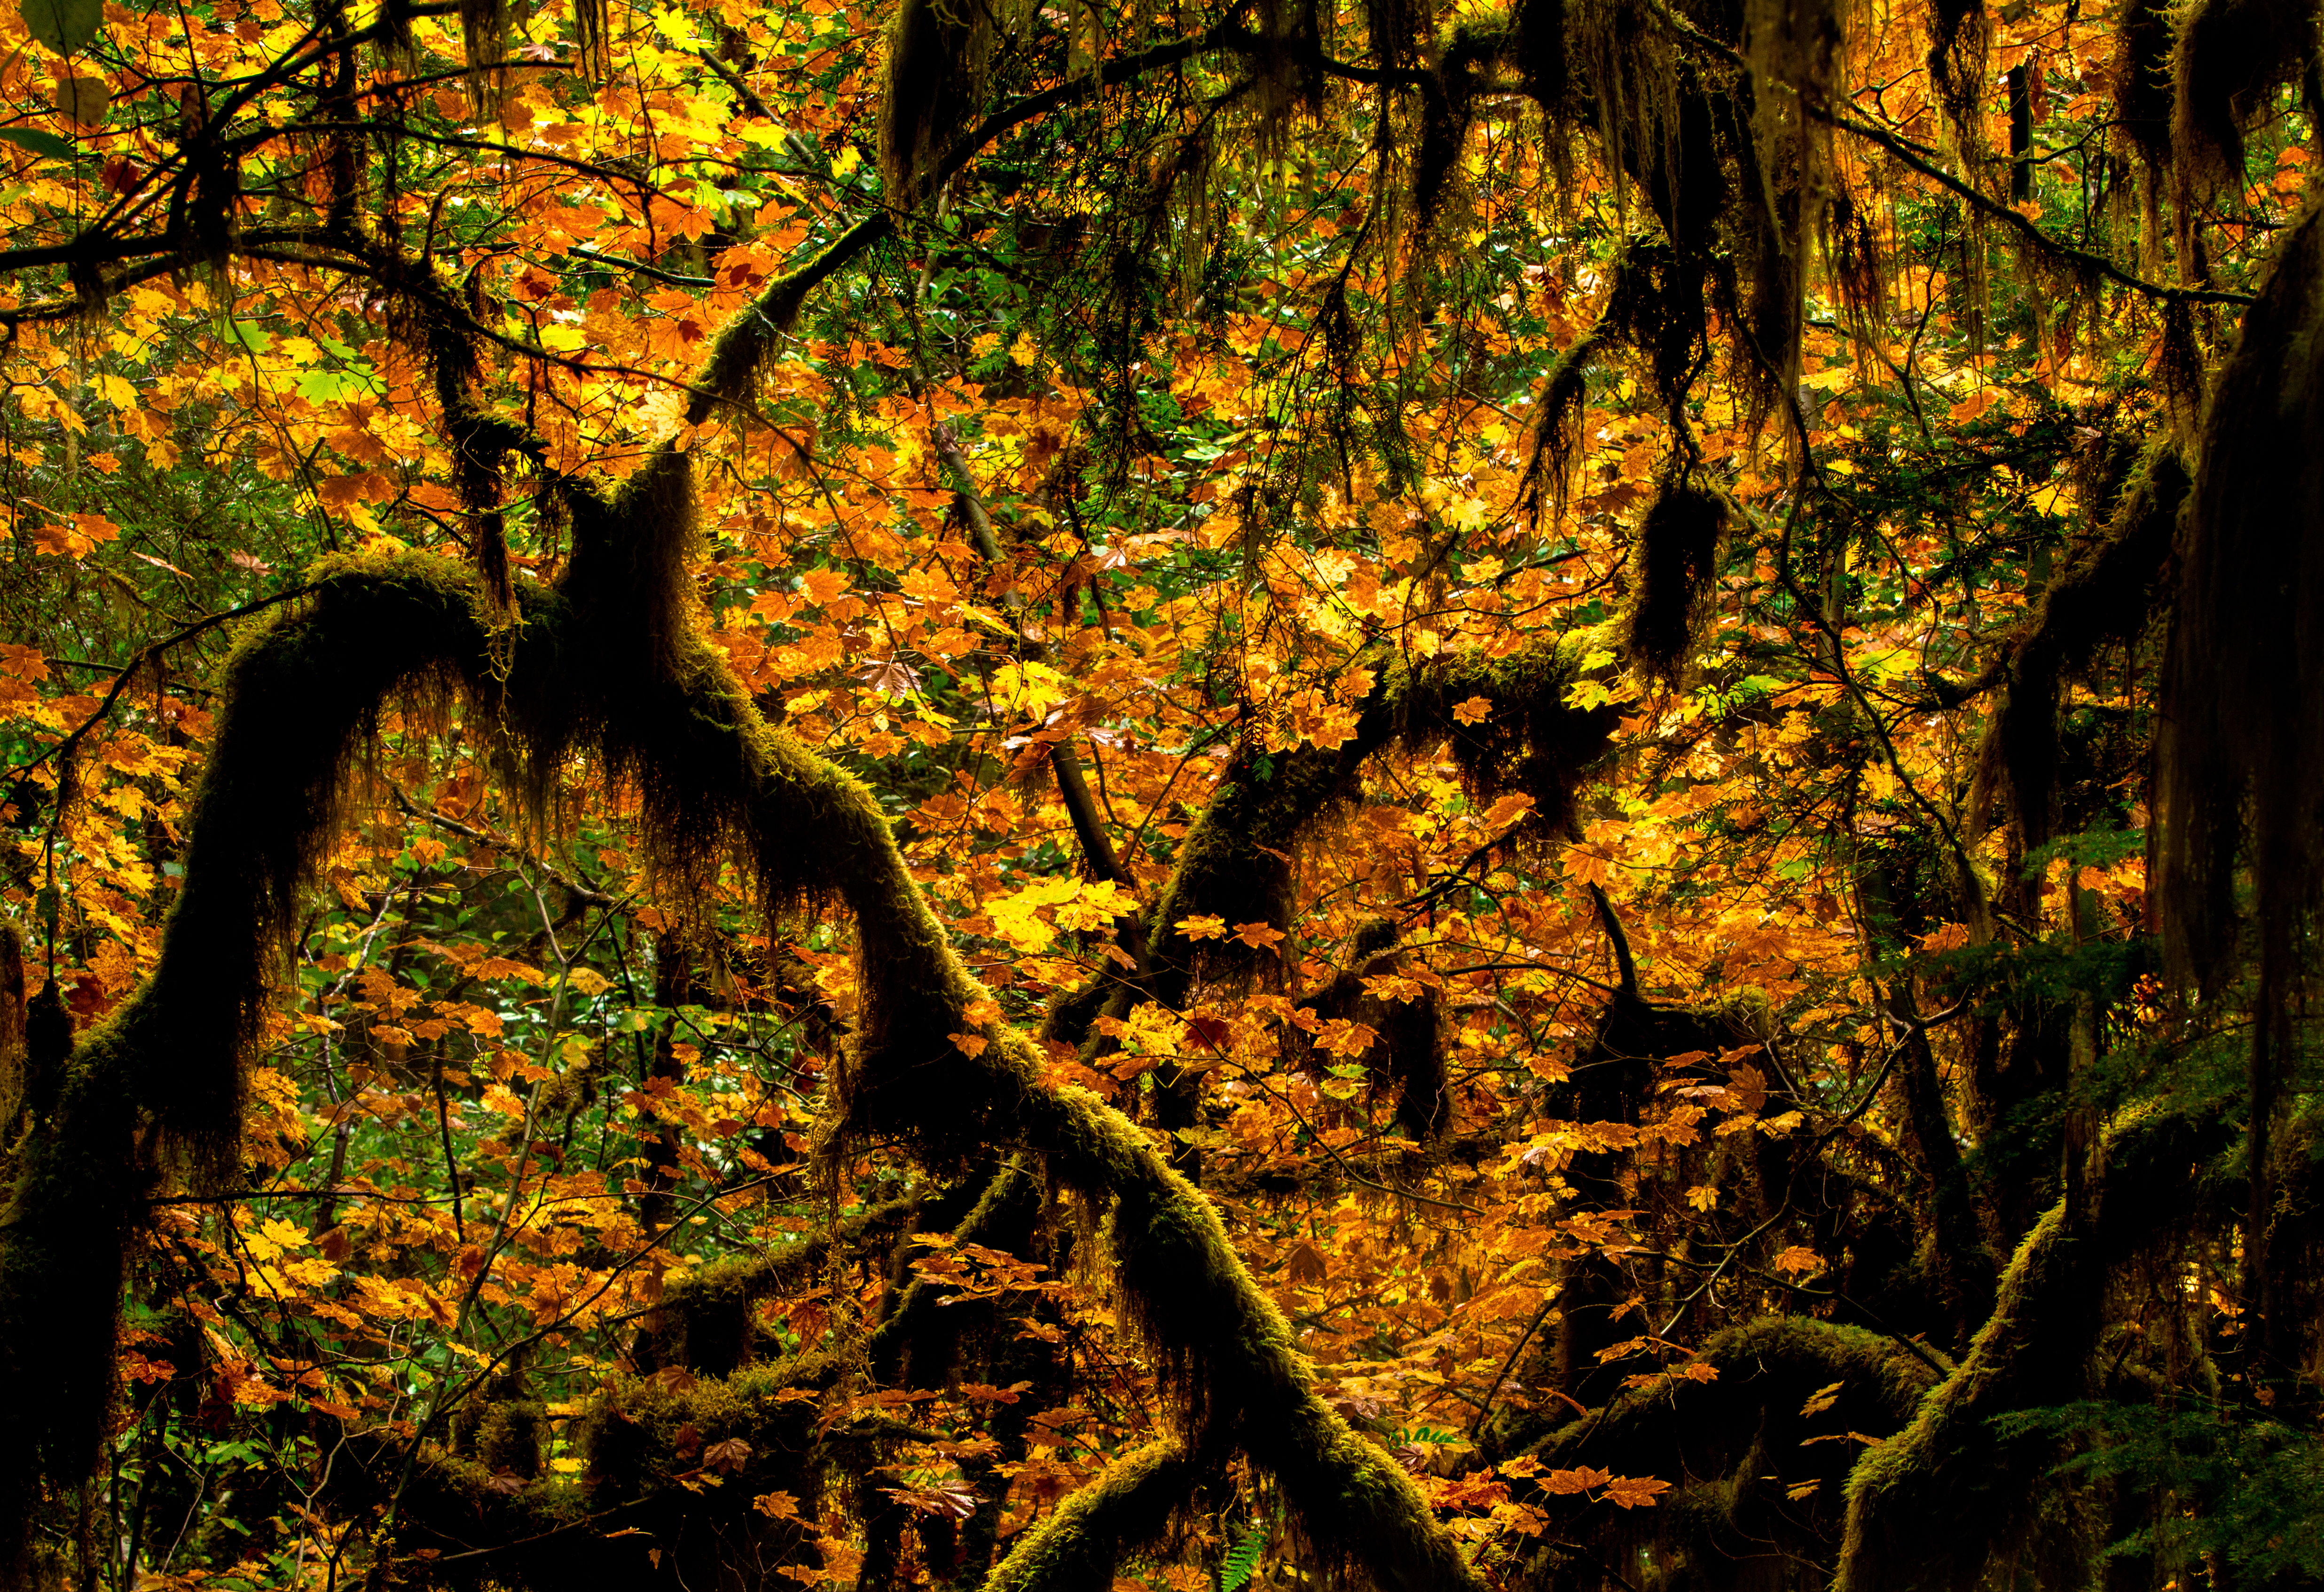
landscape, tree, nature, forest, wilderness, branch, plant, sunlight, leaf, flower, moss, orange, green, jungle, hike, autumn, scenery, flora, season, plants, trees, leaves, woods, cool image, rainforest, deciduous, cascades, woodland, habitat, i, oregon, flickrchallengegroup, nationalforest, autumncolor, forestimages, temperaterainforest, frenchpetecreektrail, fir forest willamette, natural environment, woody plant